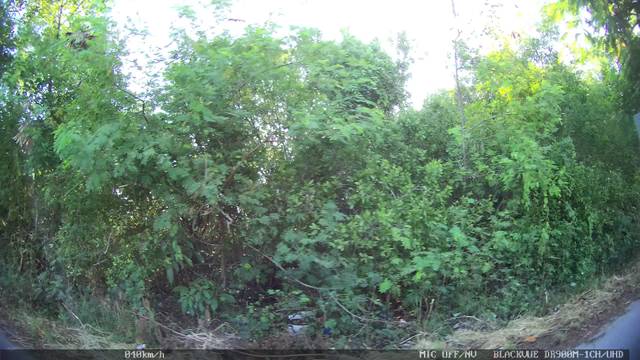
Region: Mexico
Coordinates: 21.192, -86.819